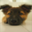
Label: dog